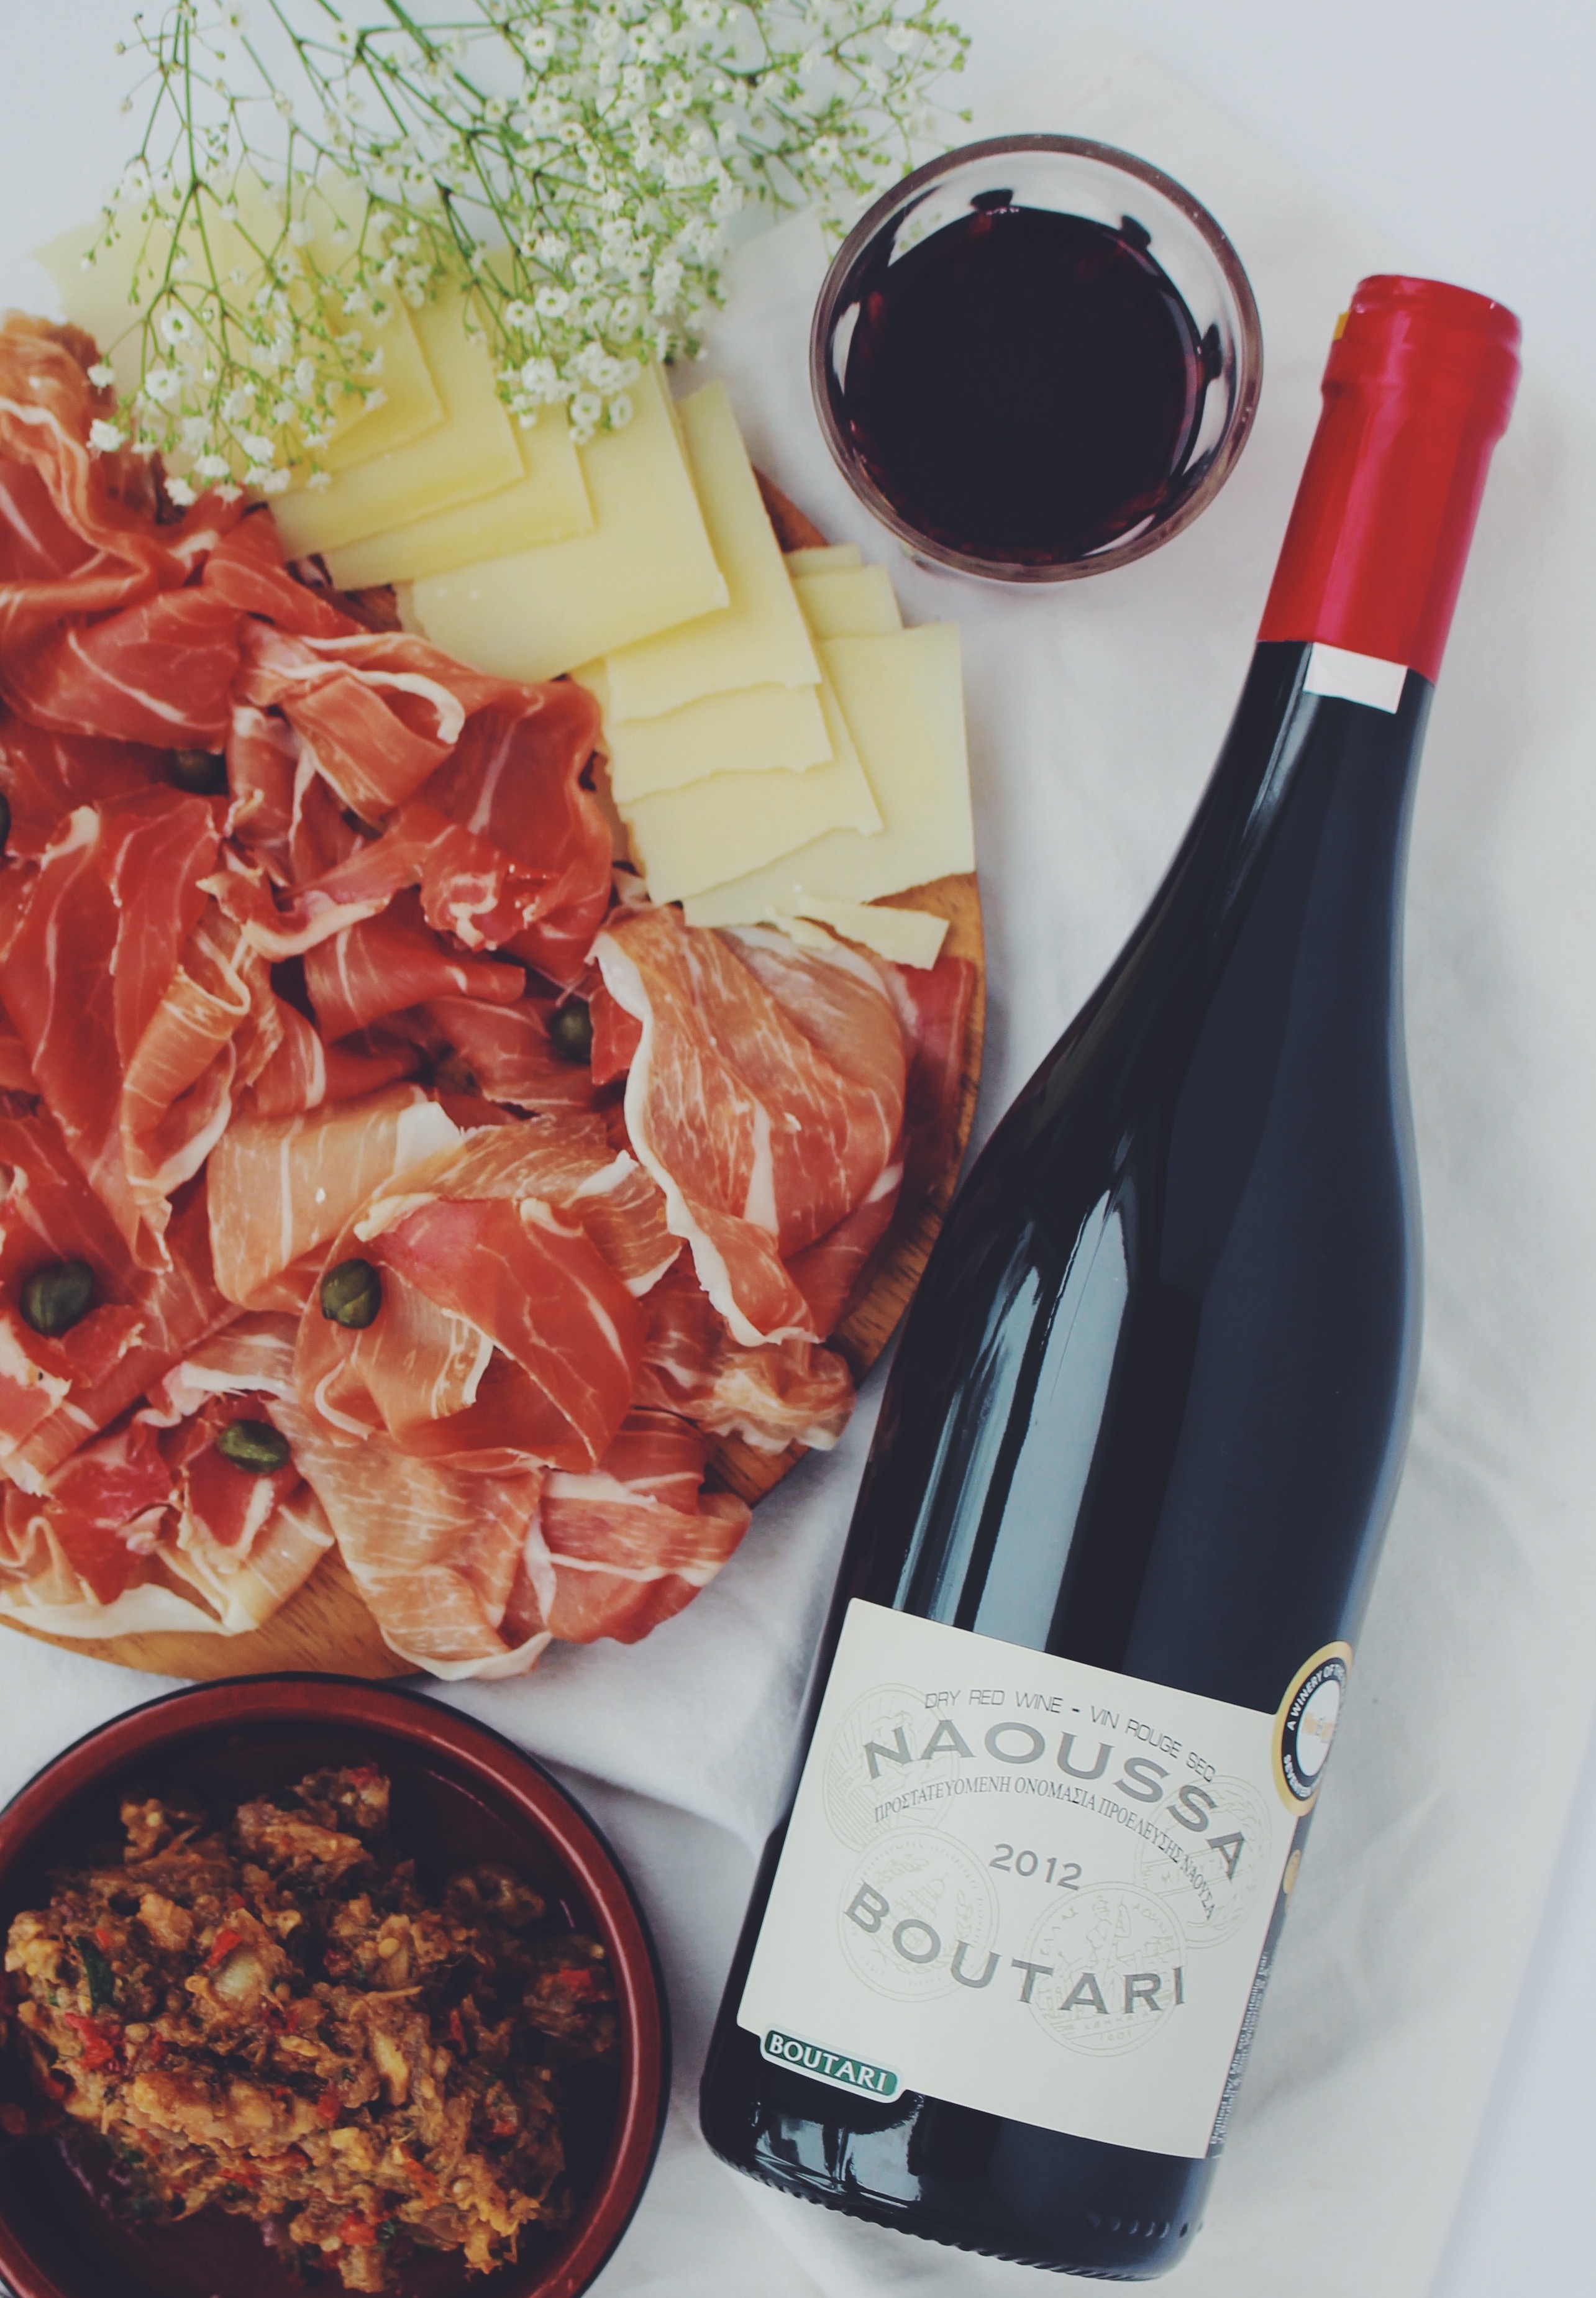
wine, meal, food, beverage, drink, red wine, meat, beef, cheese, prosciutto, wine bottle, italian, sense, capers, wine and cheese, Naoussa Boutari